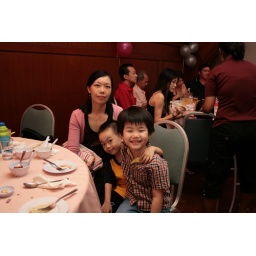
See my cute boy is in the middle!!!